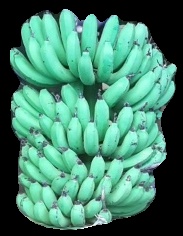
Variety: pachbale
Grade: grade1